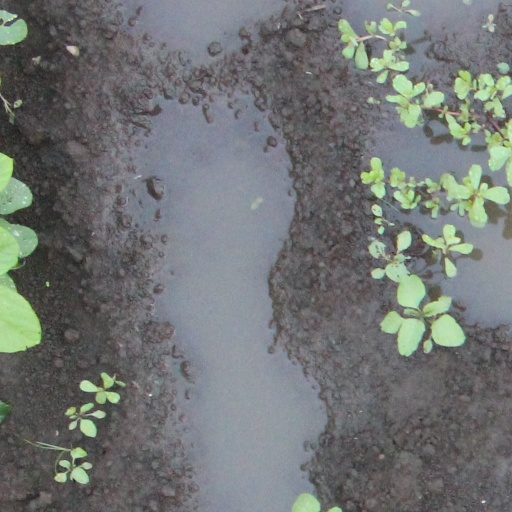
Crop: soybean